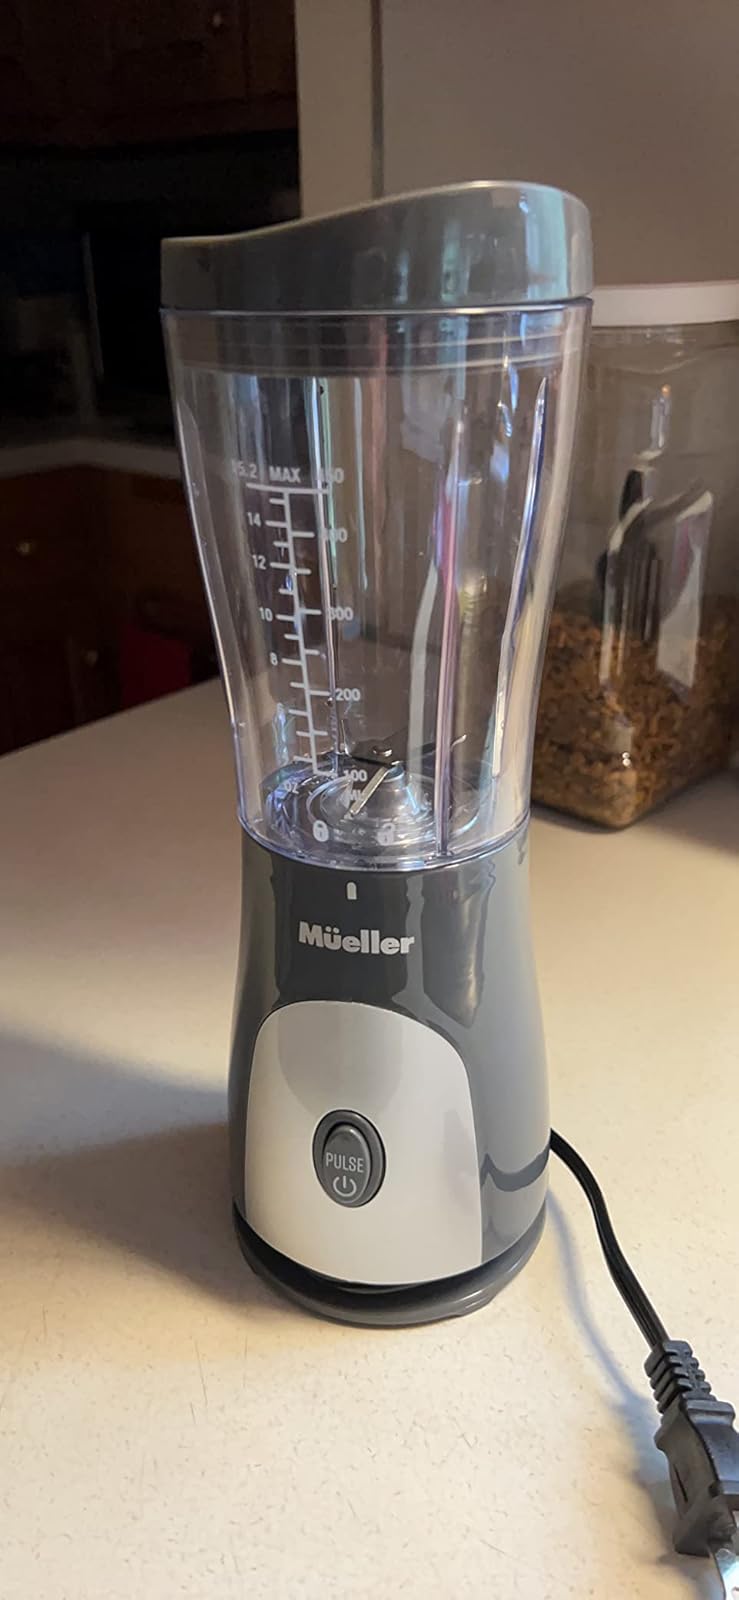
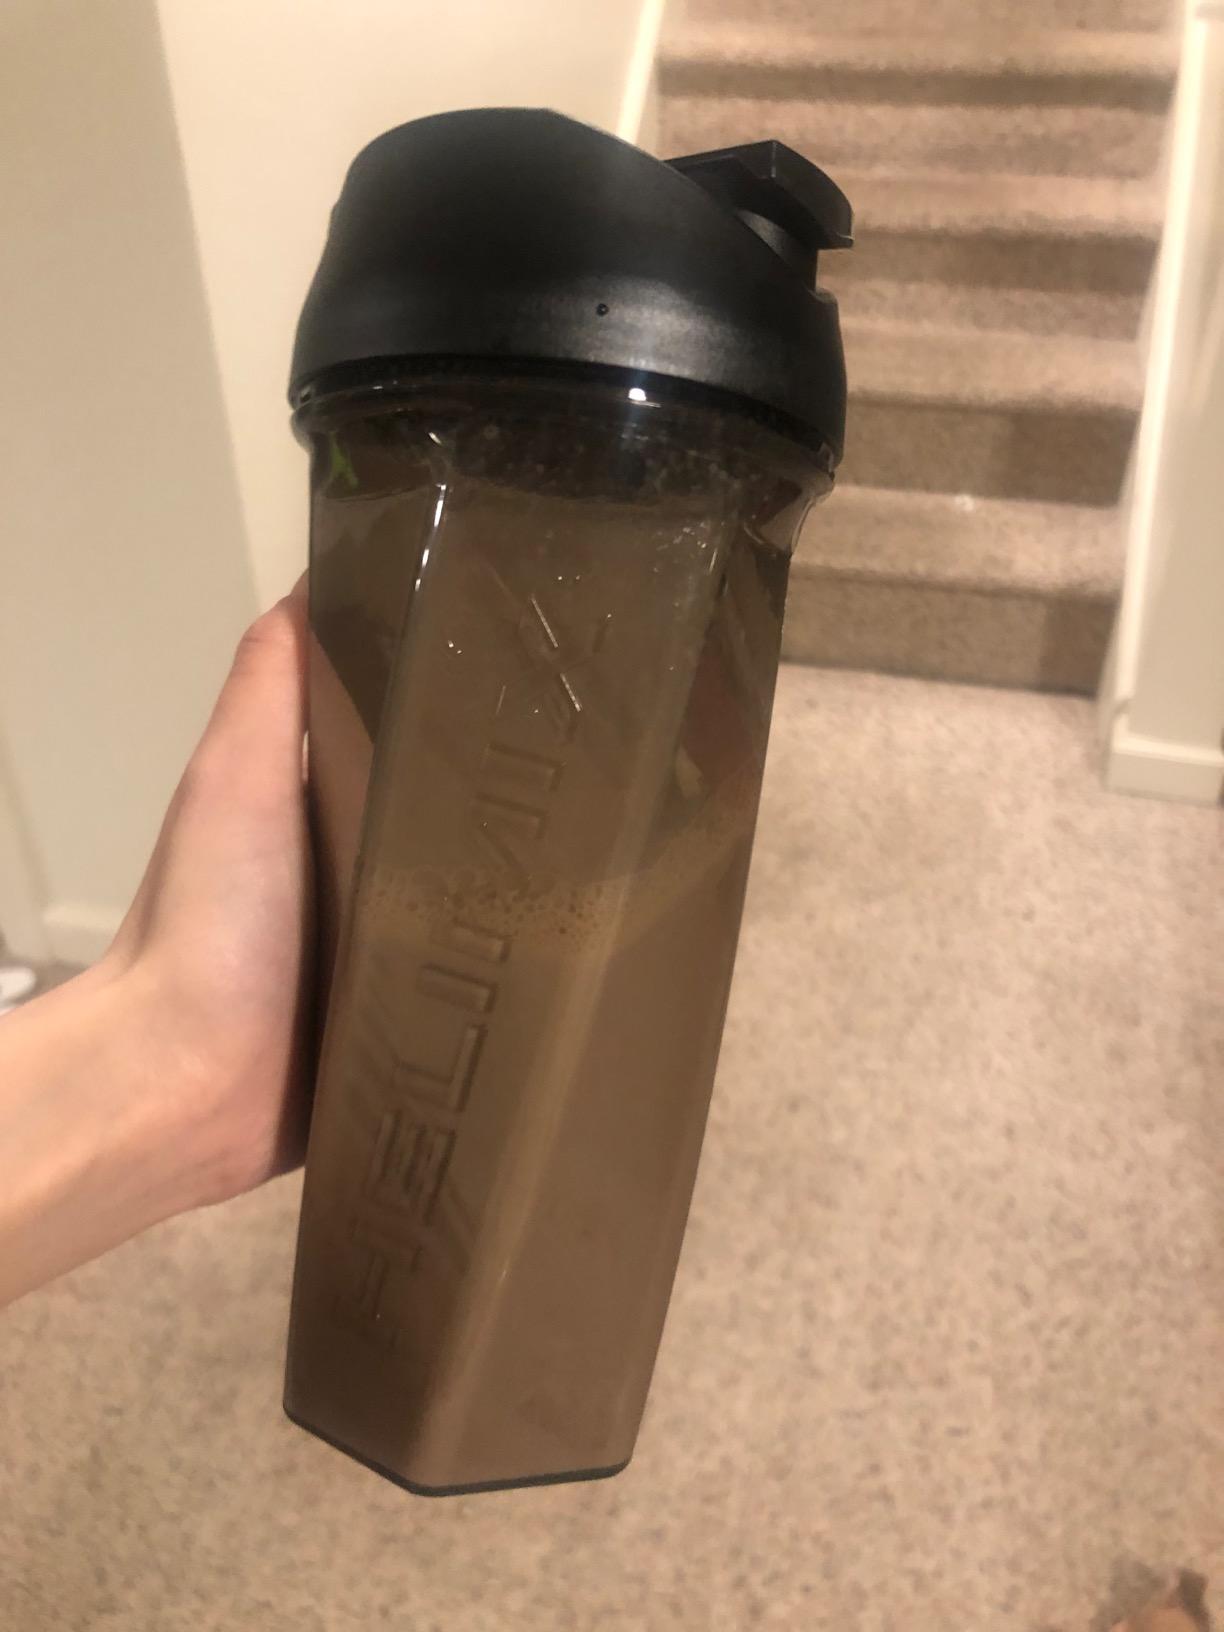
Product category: items_blender
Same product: no